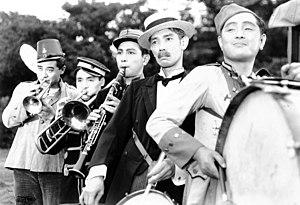
Mikio Naruse, né le 20 août 1905 à Tokyo et mort le 2 juillet 1969 dans la même ville est un réalisateur, écrivain et producteur japonais. Il est l'auteur de 89 films datant de la fin du cinéma muet jusqu'aux années 1960. Naruse s'est spécialisé dans le genre shomingeki comme Yasujirō Ozu.